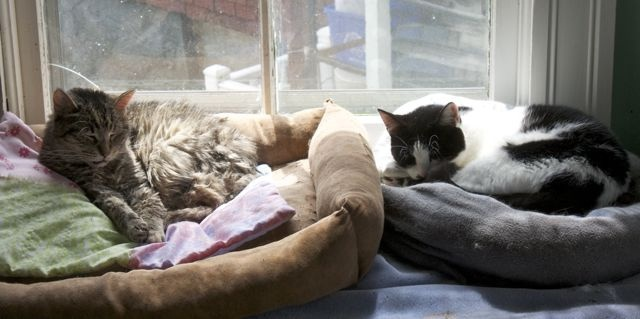
Two cats laying next to a window sleeping.
Two cats sleeping on their beds beside a window.
Two cats near a window sleeping in the sun.
Two cats sitting in their beds beside a window
A couple of cats laying on top of a bed.